Ulysses S. Grant National Historic Site

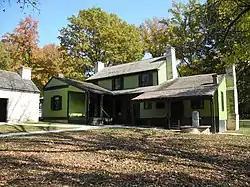

Ulysses S. Grant National Historic Site is a United States National Historic Site located southwest of downtown St. Louis, Missouri, within the municipality of Grantwood Village, Missouri. The site, also known as White Haven, commemorates the life, military career and presidency of Ulysses S. Grant. Five historic structures are preserved at the site, including the childhood home of Ulysses' wife, Julia Dent Grant.